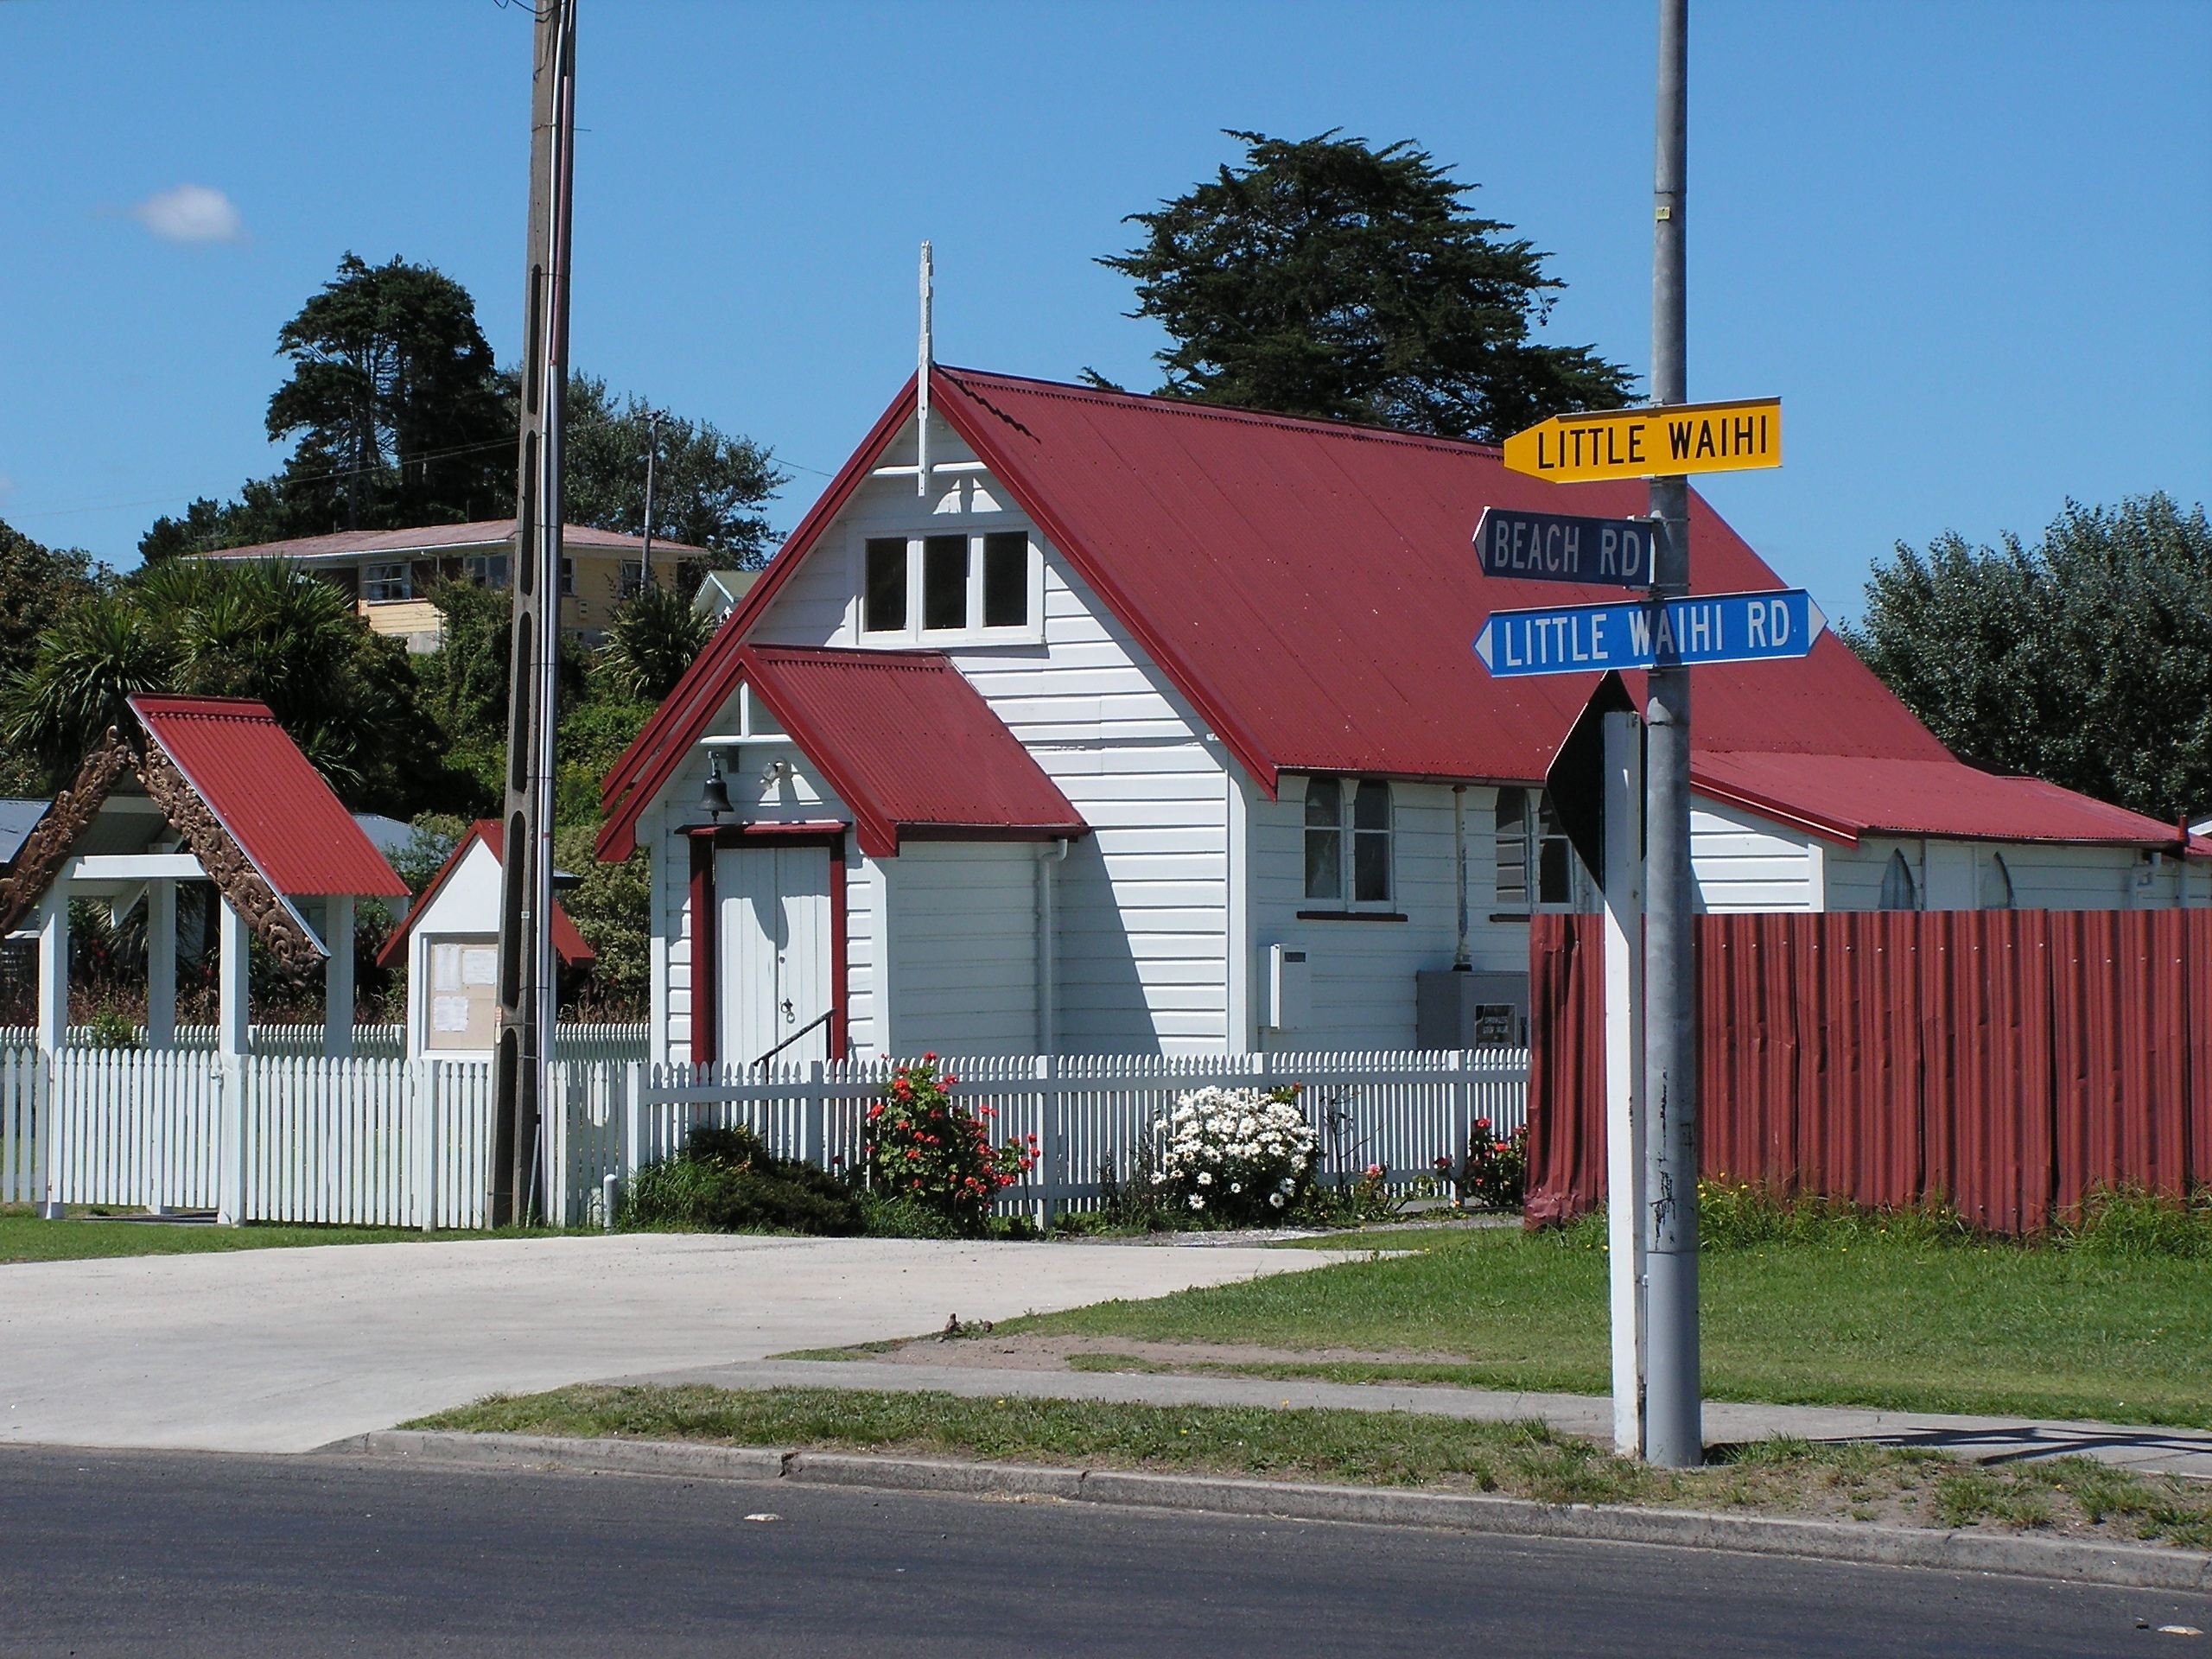
house, town, building, old, transport, suburb, church, neighbourhood, residential area, maketu